Balrog

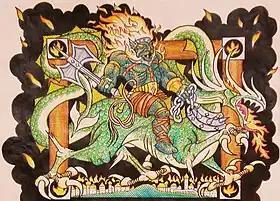
"Gothmog at the Storming of Gondolin". Artwork by Tom Loback

Gothmog is developed in successive versions of "Silmarillion" material. He is physically massive and strong, and in one version he is some 12 feet tall. He wields a black axe and whip of flame as his weapons. He holds the titles of the Lord of the Balrogs, the High Captain of Angband, and Marshal of the Hosts. In the Second Battle, Dagor-nuin-Giliath, he leads a force that ambushes Fëanor and wounds him mortally. He leads Balrogs, Orc-hosts, and Dragons as Morgoth's commander in the field in the Fifth Battle, Nírnaeth Arnoediad, and slays Fingon, High King of the Noldor. In that same battle, he captures Húrin of Dor-lómin, who had slain his personal guard of Battle-trolls, and brings him to Angband. As Marshal of the Hosts, he is in command of the Storming of Gondolin. He is about to kill Tuor when Ecthelion of the Fountain, a Noldorin Elf-lord, intervenes. Gothmog fights Ecthelion in single combat, and they kill each other.